Kull of Atlantis

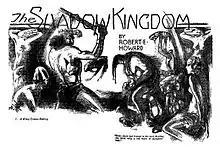
Illustration for Robert E. Howard's "The Shadow Kingdom" in Weird Tales (August 1929), Kull's first appearance

Kull of Atlantis or Kull the Conqueror is a fictional character created by writer Robert E. Howard. The character was more introspective than Howard's subsequent creation, Conan the Barbarian, whose first appearance was in a re-write of a rejected Kull story.